Robert Thompson (Mississippi politician)

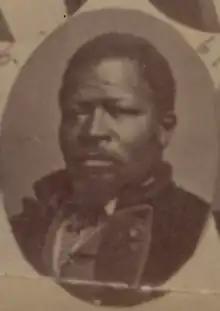

Robert Thompson (born c. 1830) was a state legislator in Mississippi. He served in the Mississippi House of Representatives in 1874 and 1875 from Lowndes County, Mississippi. He was born in South Carolina and worked as a laborer.